Mantua (clothing)

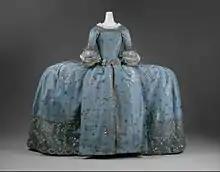
A 1750s court mantua showing the stylized back drapery (MET)

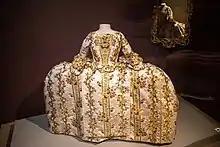
The mantua at Berrington Hall, from c. 1760

Extant examples of the 17th-century mantua are extremely scarce. Perhaps the only known extant adult-size example is an embroidered wool mantua and petticoat in the Metropolitan Museum of Art's Costume Institute. Norah Waugh has published a pattern taken from this mantua. The Victoria and Albert Museum owns an extremely rare late 17th-century fashion doll dressed in a pink silk mantua and petticoat.